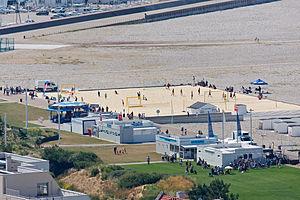
Le football de plage en France est un sport en pleine expansion.